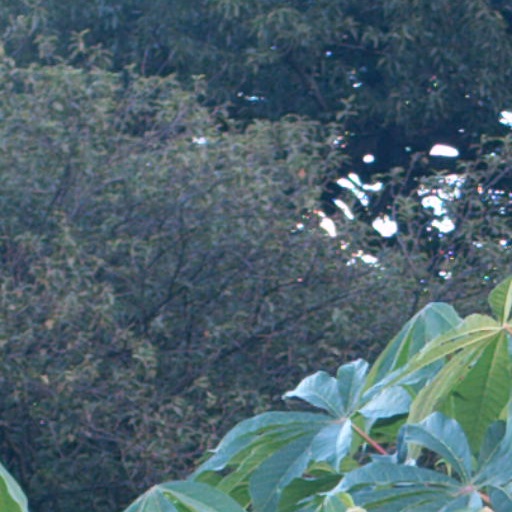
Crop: cassava